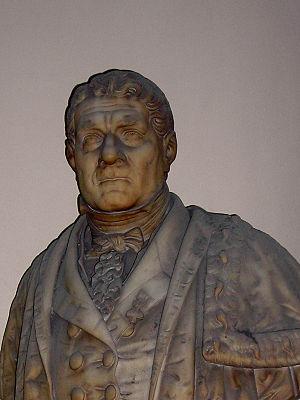
Carlo Barabino est un architecte italien néoclassique, le plus important architecte de l'école génoise du XIXᵉ siècle qui a marqué la ville de Gênes par ses multiples projets.